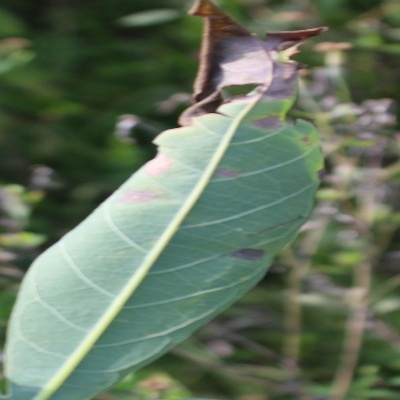
Crop: Cassava
Condition: bacterial blight